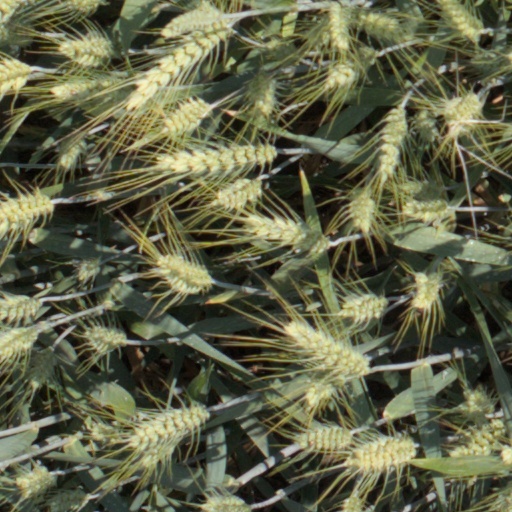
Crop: wheat